CPKC Toronto Yard

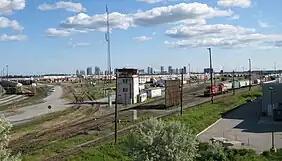
The CPR Toronto Yard in 2010

CPKC Toronto Yard is a railway facility located in northeast Toronto, Ontario, Canada owned by the Canadian Pacific Kansas City. It is often incorrectly referred to as Agincourt Yard because it is located in Agincourt, a neighbourhood of Toronto.